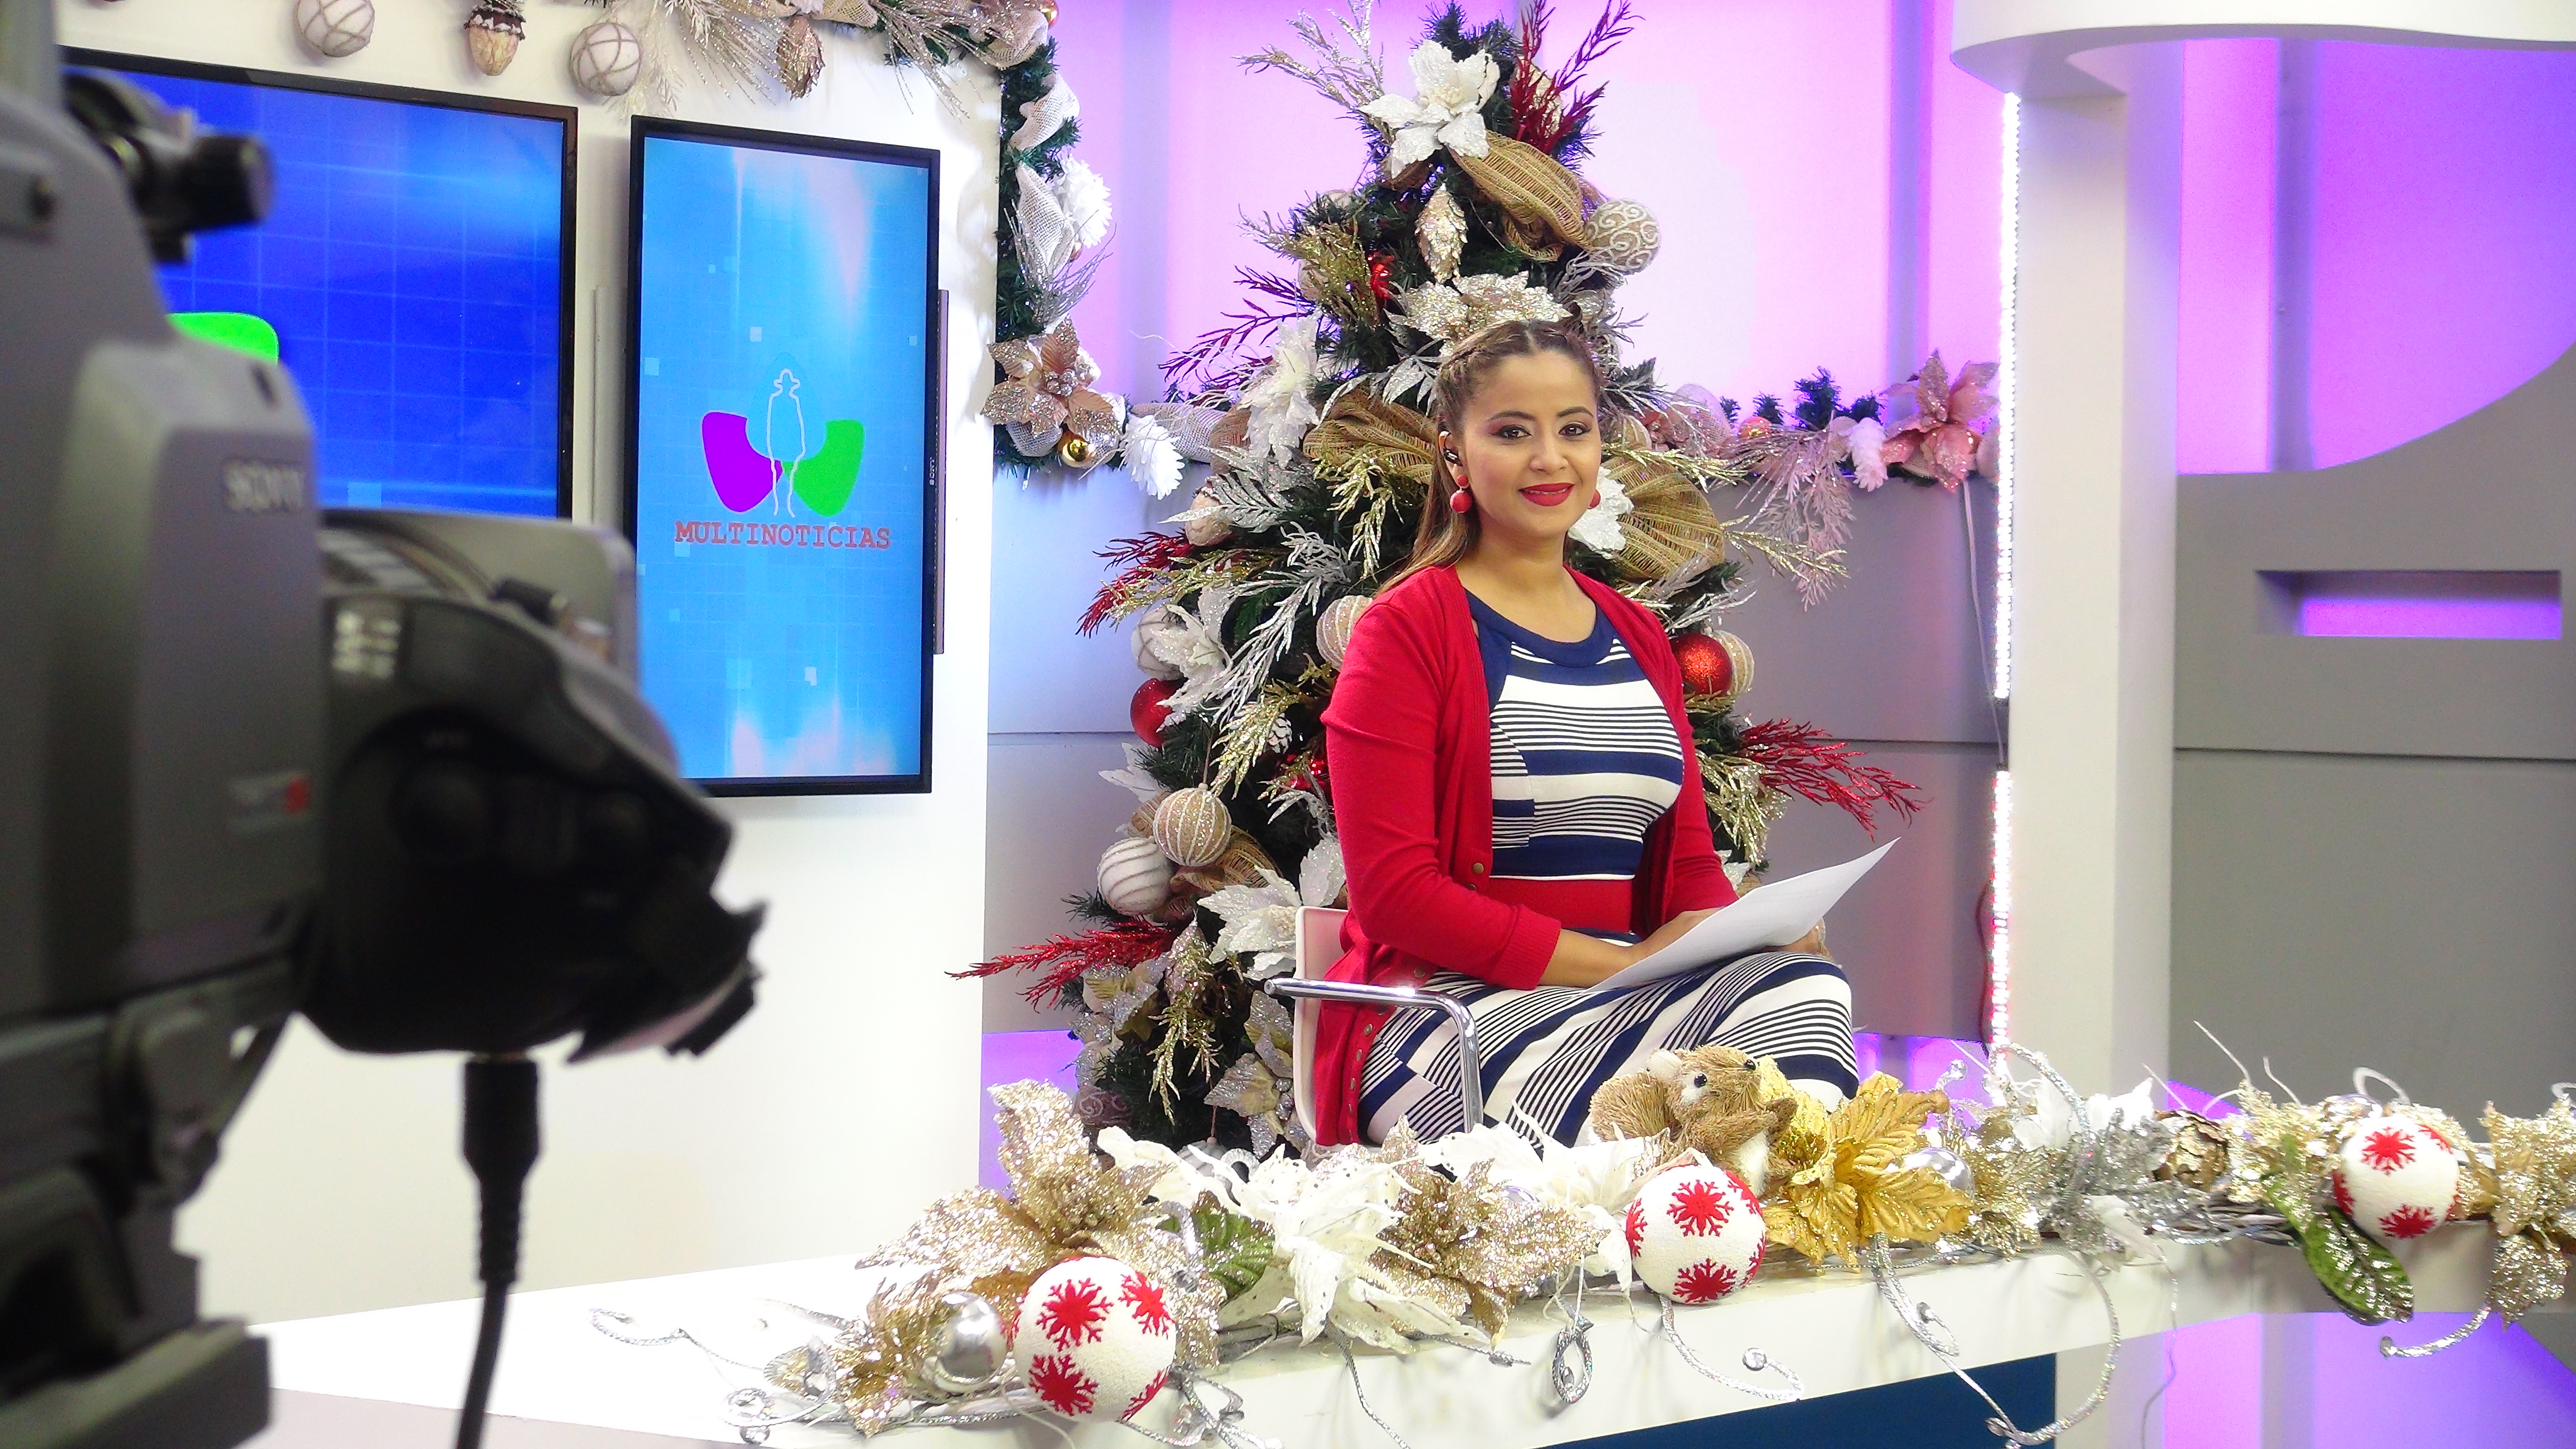
television, flower, floristry, event, floral design